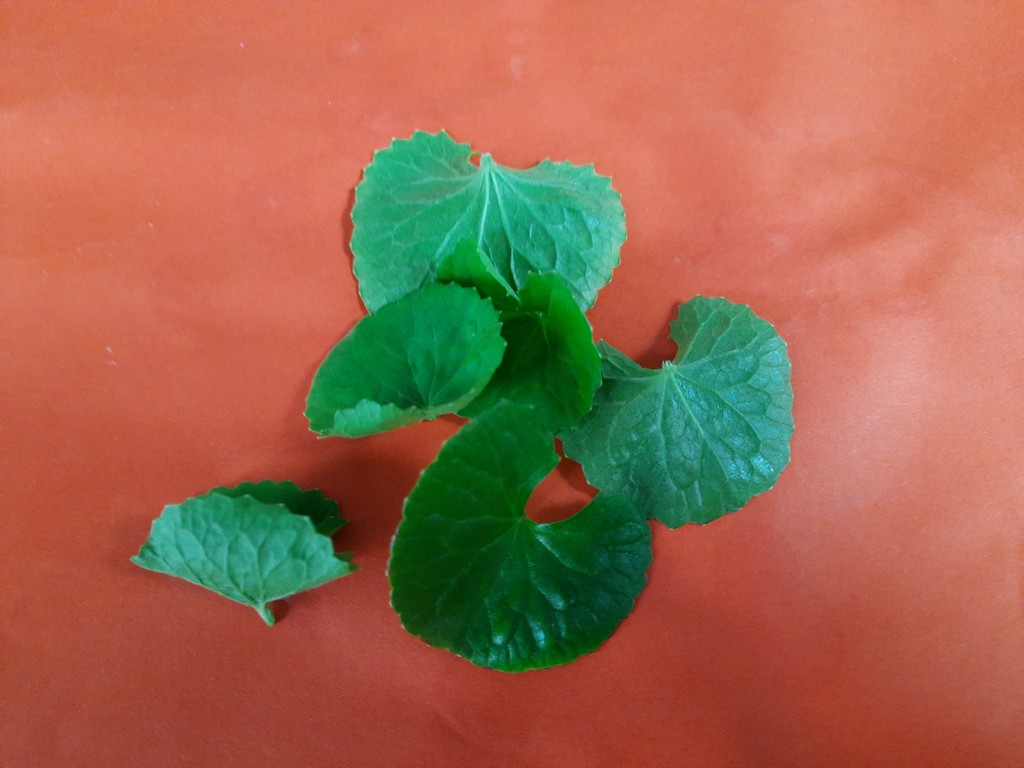
Label: Healthy